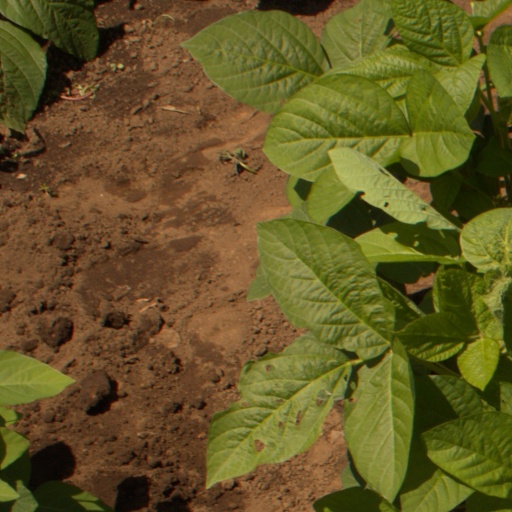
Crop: soybean